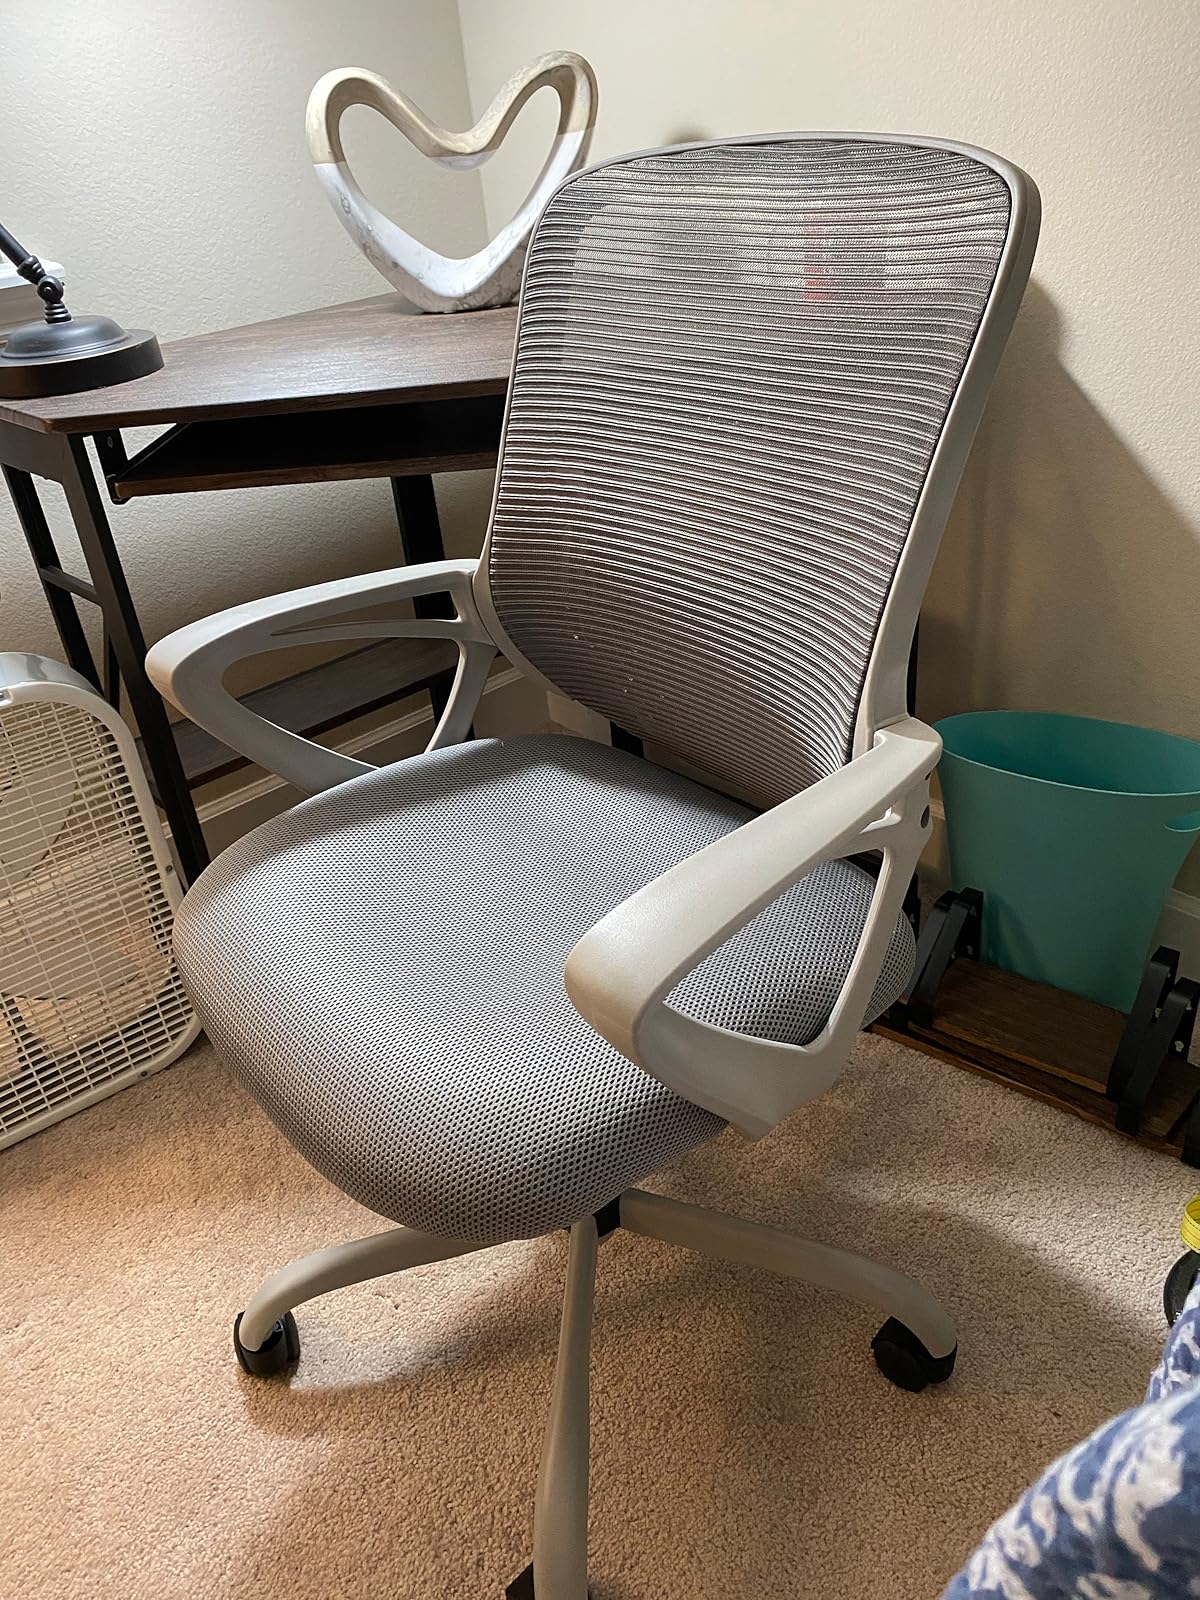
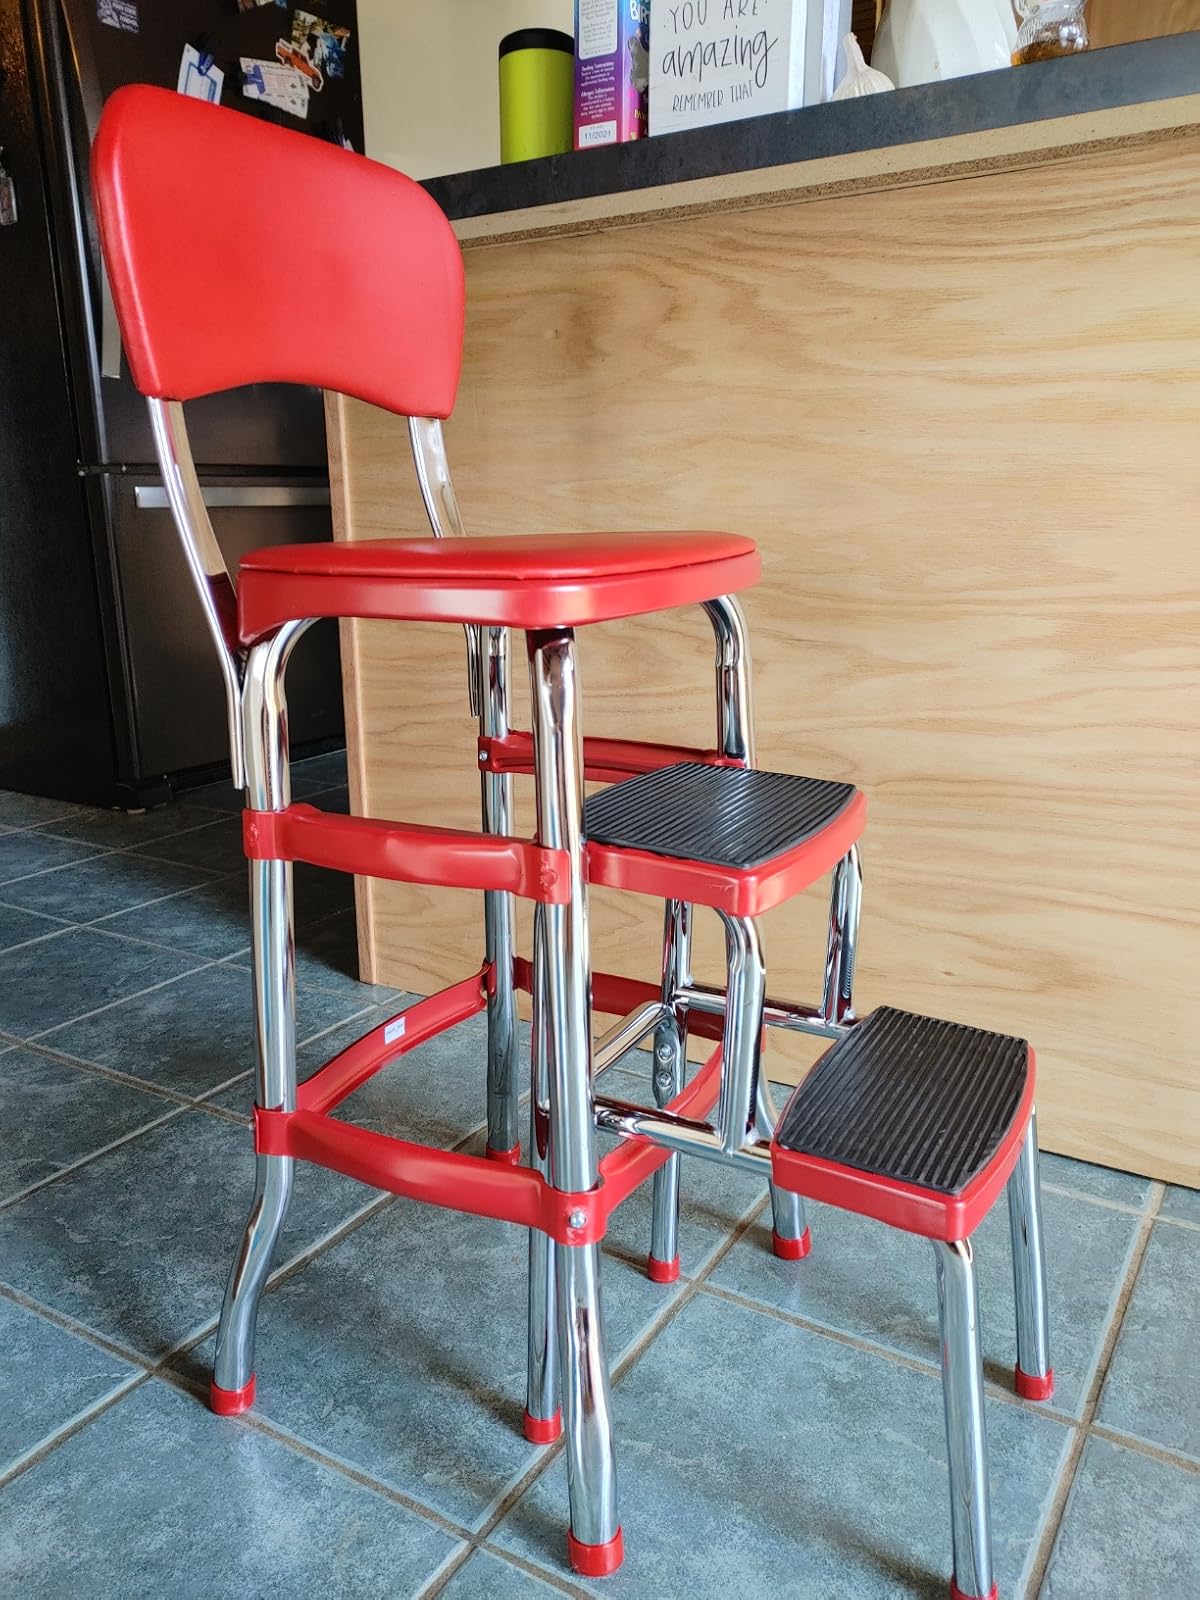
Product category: items_chair
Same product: no